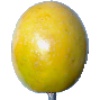
Label: maracuja